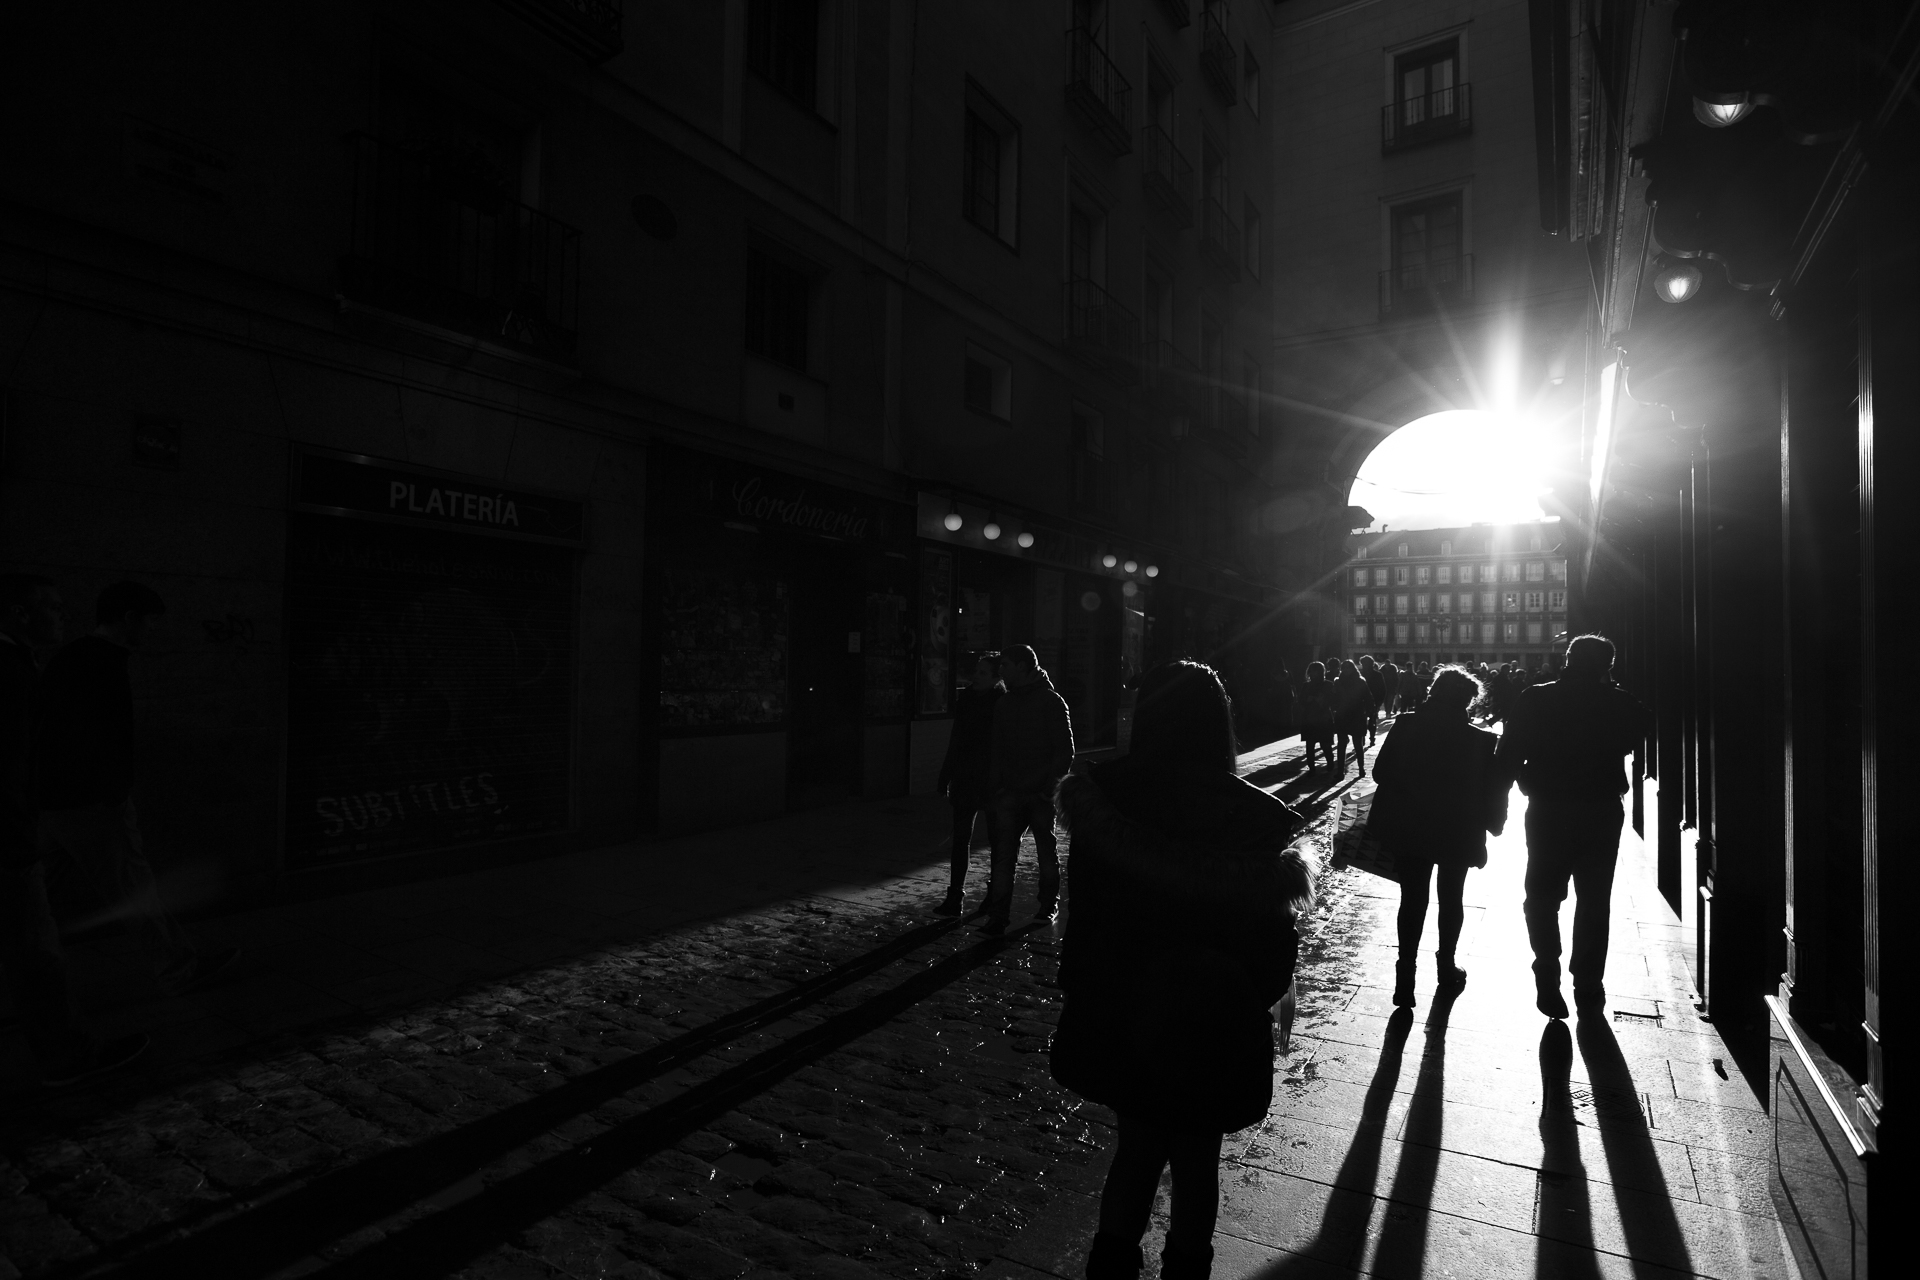
light, black and white, white, street, night, photography, sunlight, photo, canon, shadow, darkness, black, monochrome, lighting, blackandwhite, blackwhite, madrid, snapshot, foto, argentina, streetphoto, es, canonef50mmf14usm, espana, comunidaddemadrid, monochrom, canoneos6d, rodrigoparedes, buenosaires, 160378, www160378com, canonef1635mmf28liiusm, canonef24105mmf4lisusm, monochrome photography, film noir